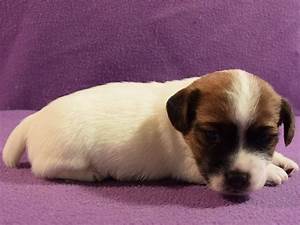
Label: dog